The Manhole

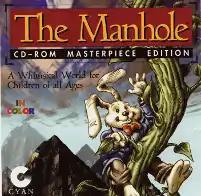
Cover art for "The Manhole: CD-ROM Masterpiece Edition"

The Manhole is an adventure video game in which the player opens a manhole and reveals a gigantic beanstalk, leading to fantastic worlds.